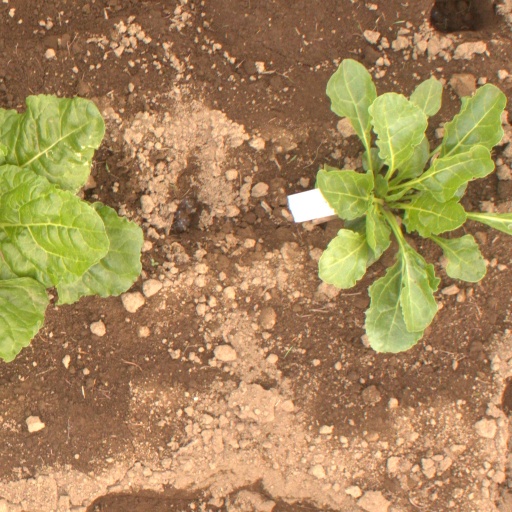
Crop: sugar beet